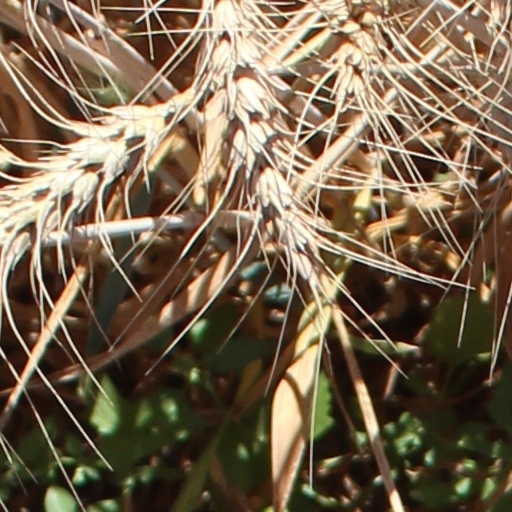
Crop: wheat